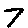
Label: 7